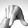
ASL letter: Q